XHTV-TDT

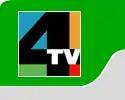
Logo as , used full-time from September 2008 to August 2010.

XHTV was Mexico's first television station and one of the building blocks of Telesistema Mexicano, which became Televisa in 1973.